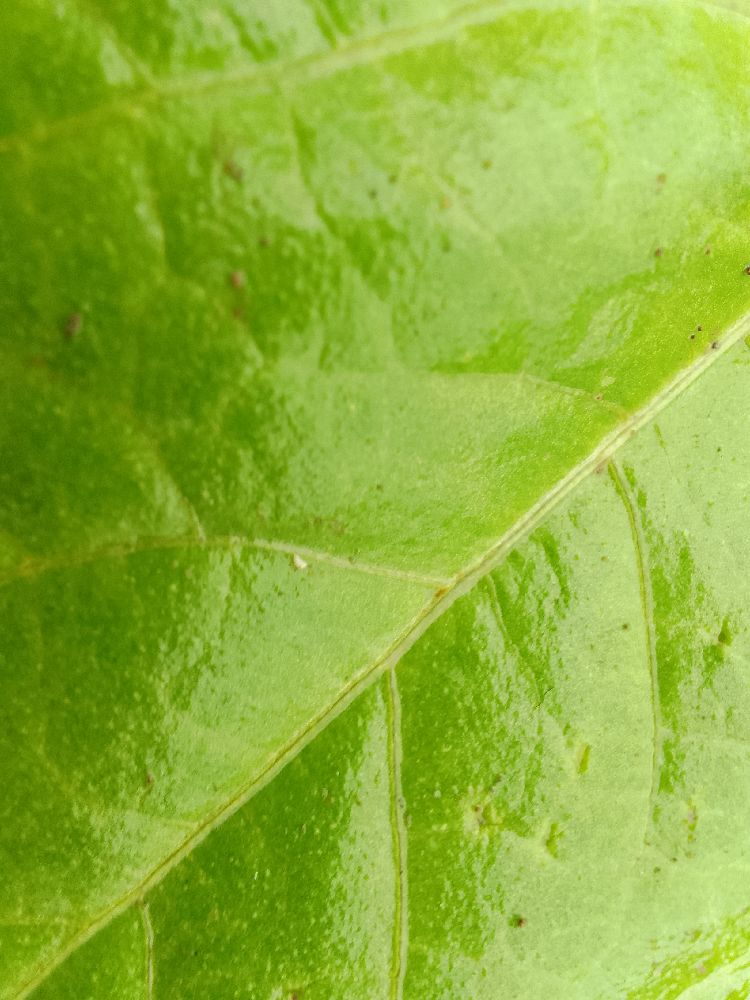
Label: healthy